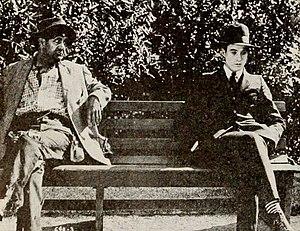
Joseph "Joe" Bennett est un acteur américain né le 28 août 1894 à Los Angeles et mort le 3 décembre 1931 à Hollywood.
The Golden Fleece est un film américain réalisé par Gilbert P. Hamilton, sorti en 1918.